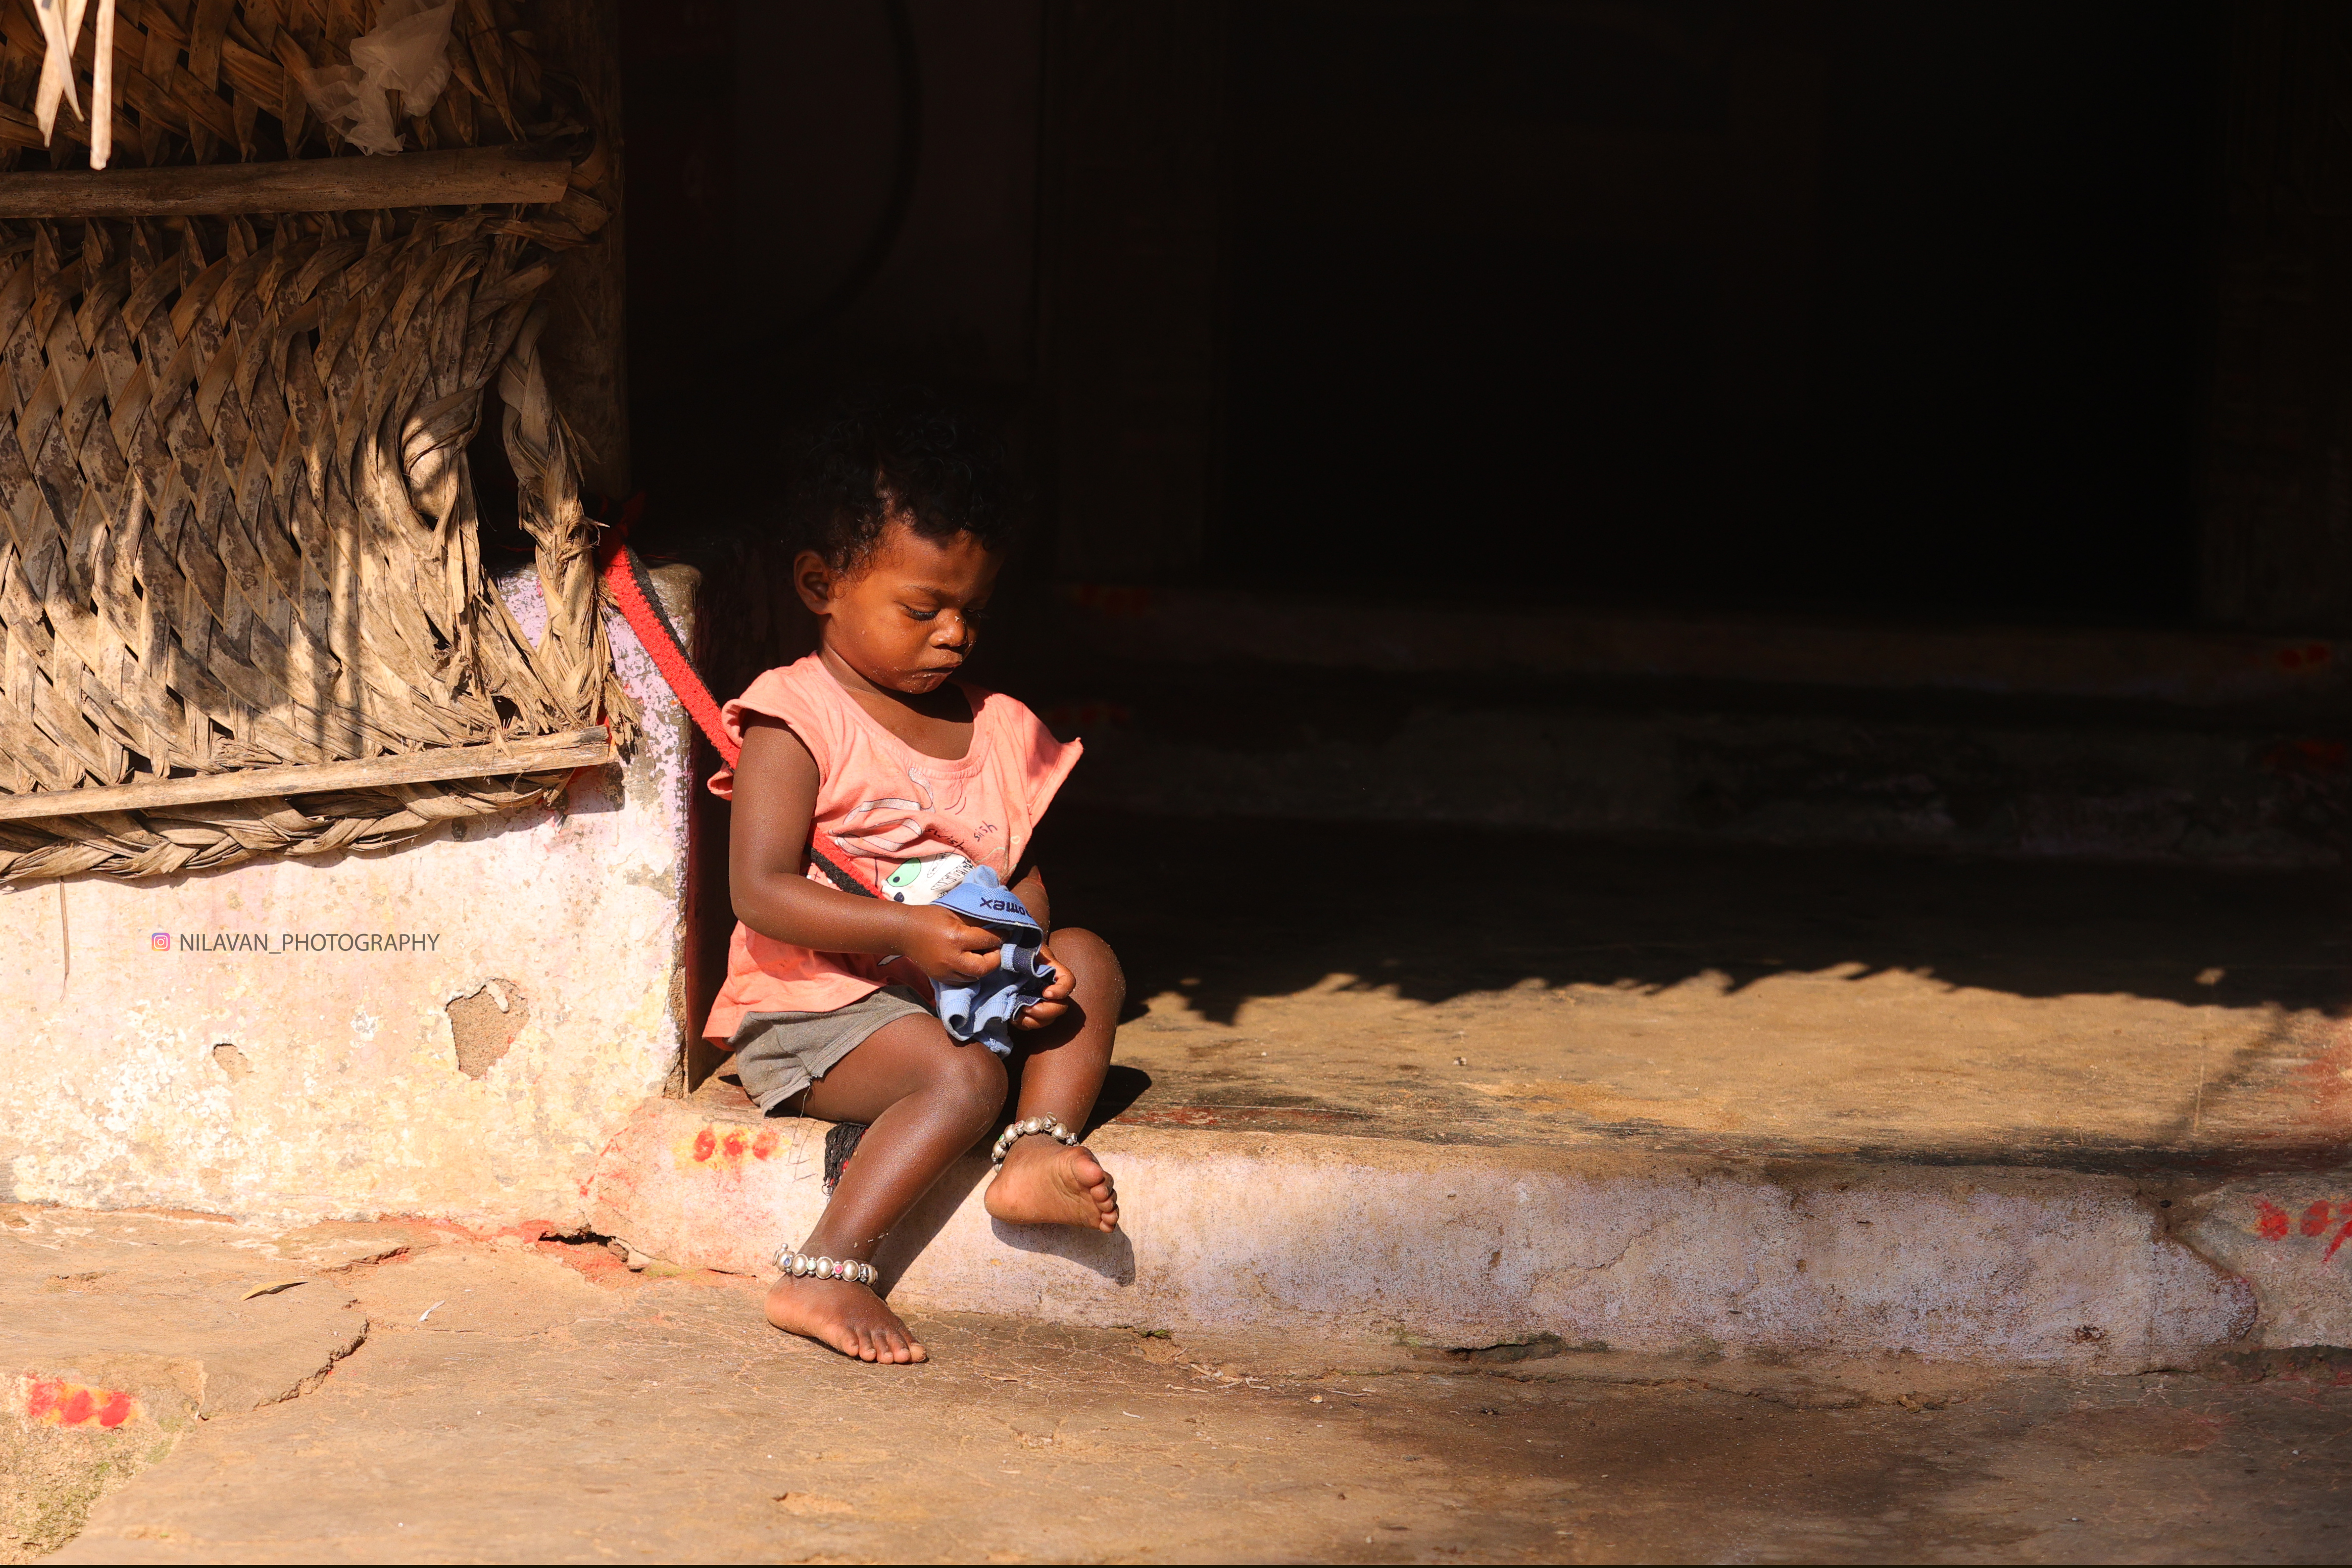
natural, flash photography, happy, wood, toddler, leisure, Tints and shades, flooring, human leg, t shirt, foot, barefoot, sitting, landscape, sand, fun, street, shadow, child, road, darkness, play, sea, toe